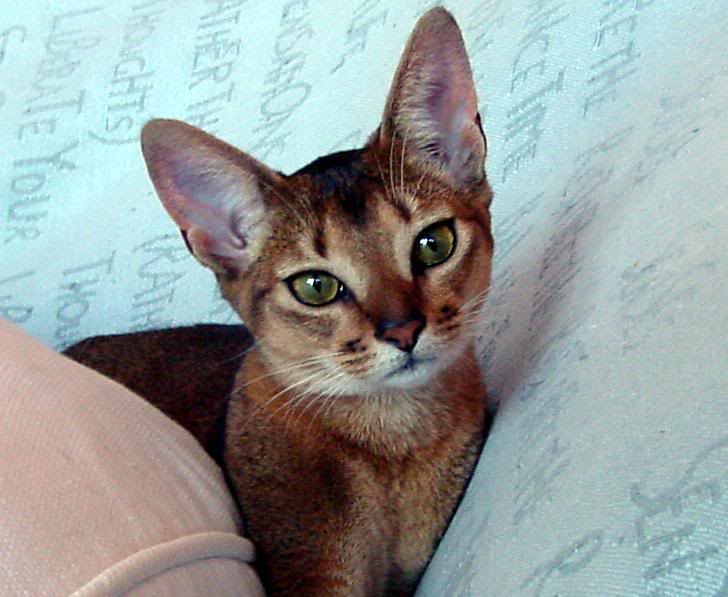
Breed: abyssinian